Podvugleš Tunnel

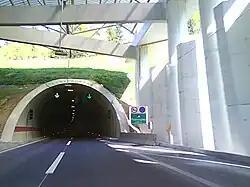
Podvugleš Tunnel

Podvugleš Tunnel is one of 13 tunnels found on the Croatian A6 motorway route. Its tubes are and long. It is located between Vrbovsko and Ravna Gora interchanges. The tunnel is tolled within the A6 motorway closed toll collection system. There are no other toll plazas related to use of the tunnel. Various publications spell name of the tunnel as "Podvugleš" and "Pod Vugleš", however the tunnel is signposted as "Podvugleš Tunnel". Construction of the tunnel was completed by Konstruktor.